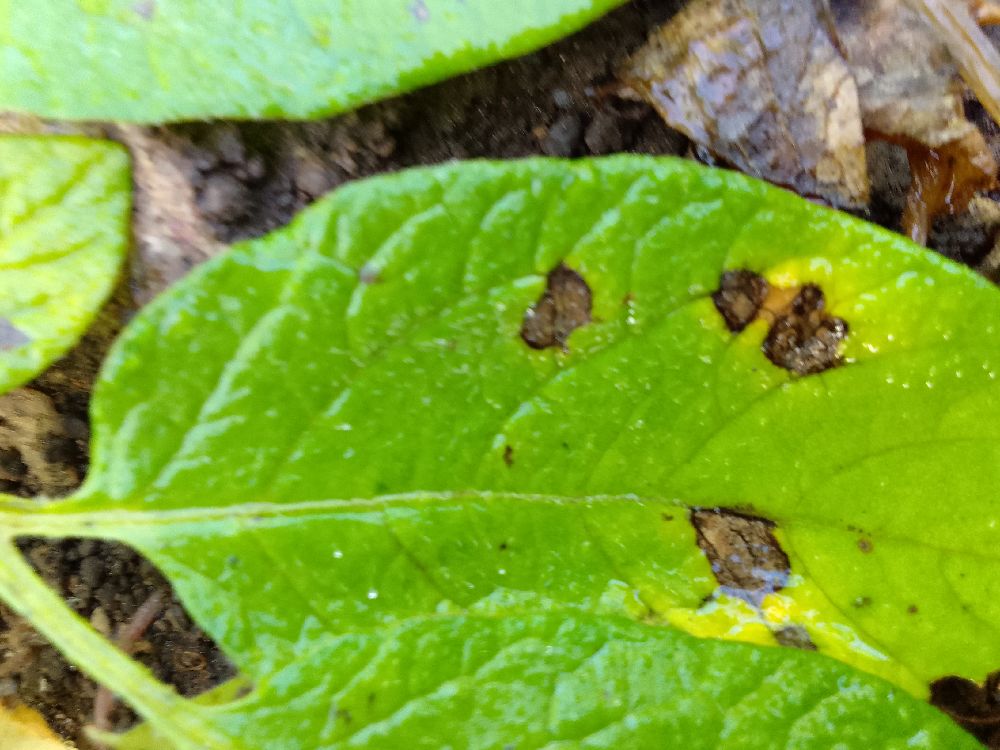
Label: Early blight